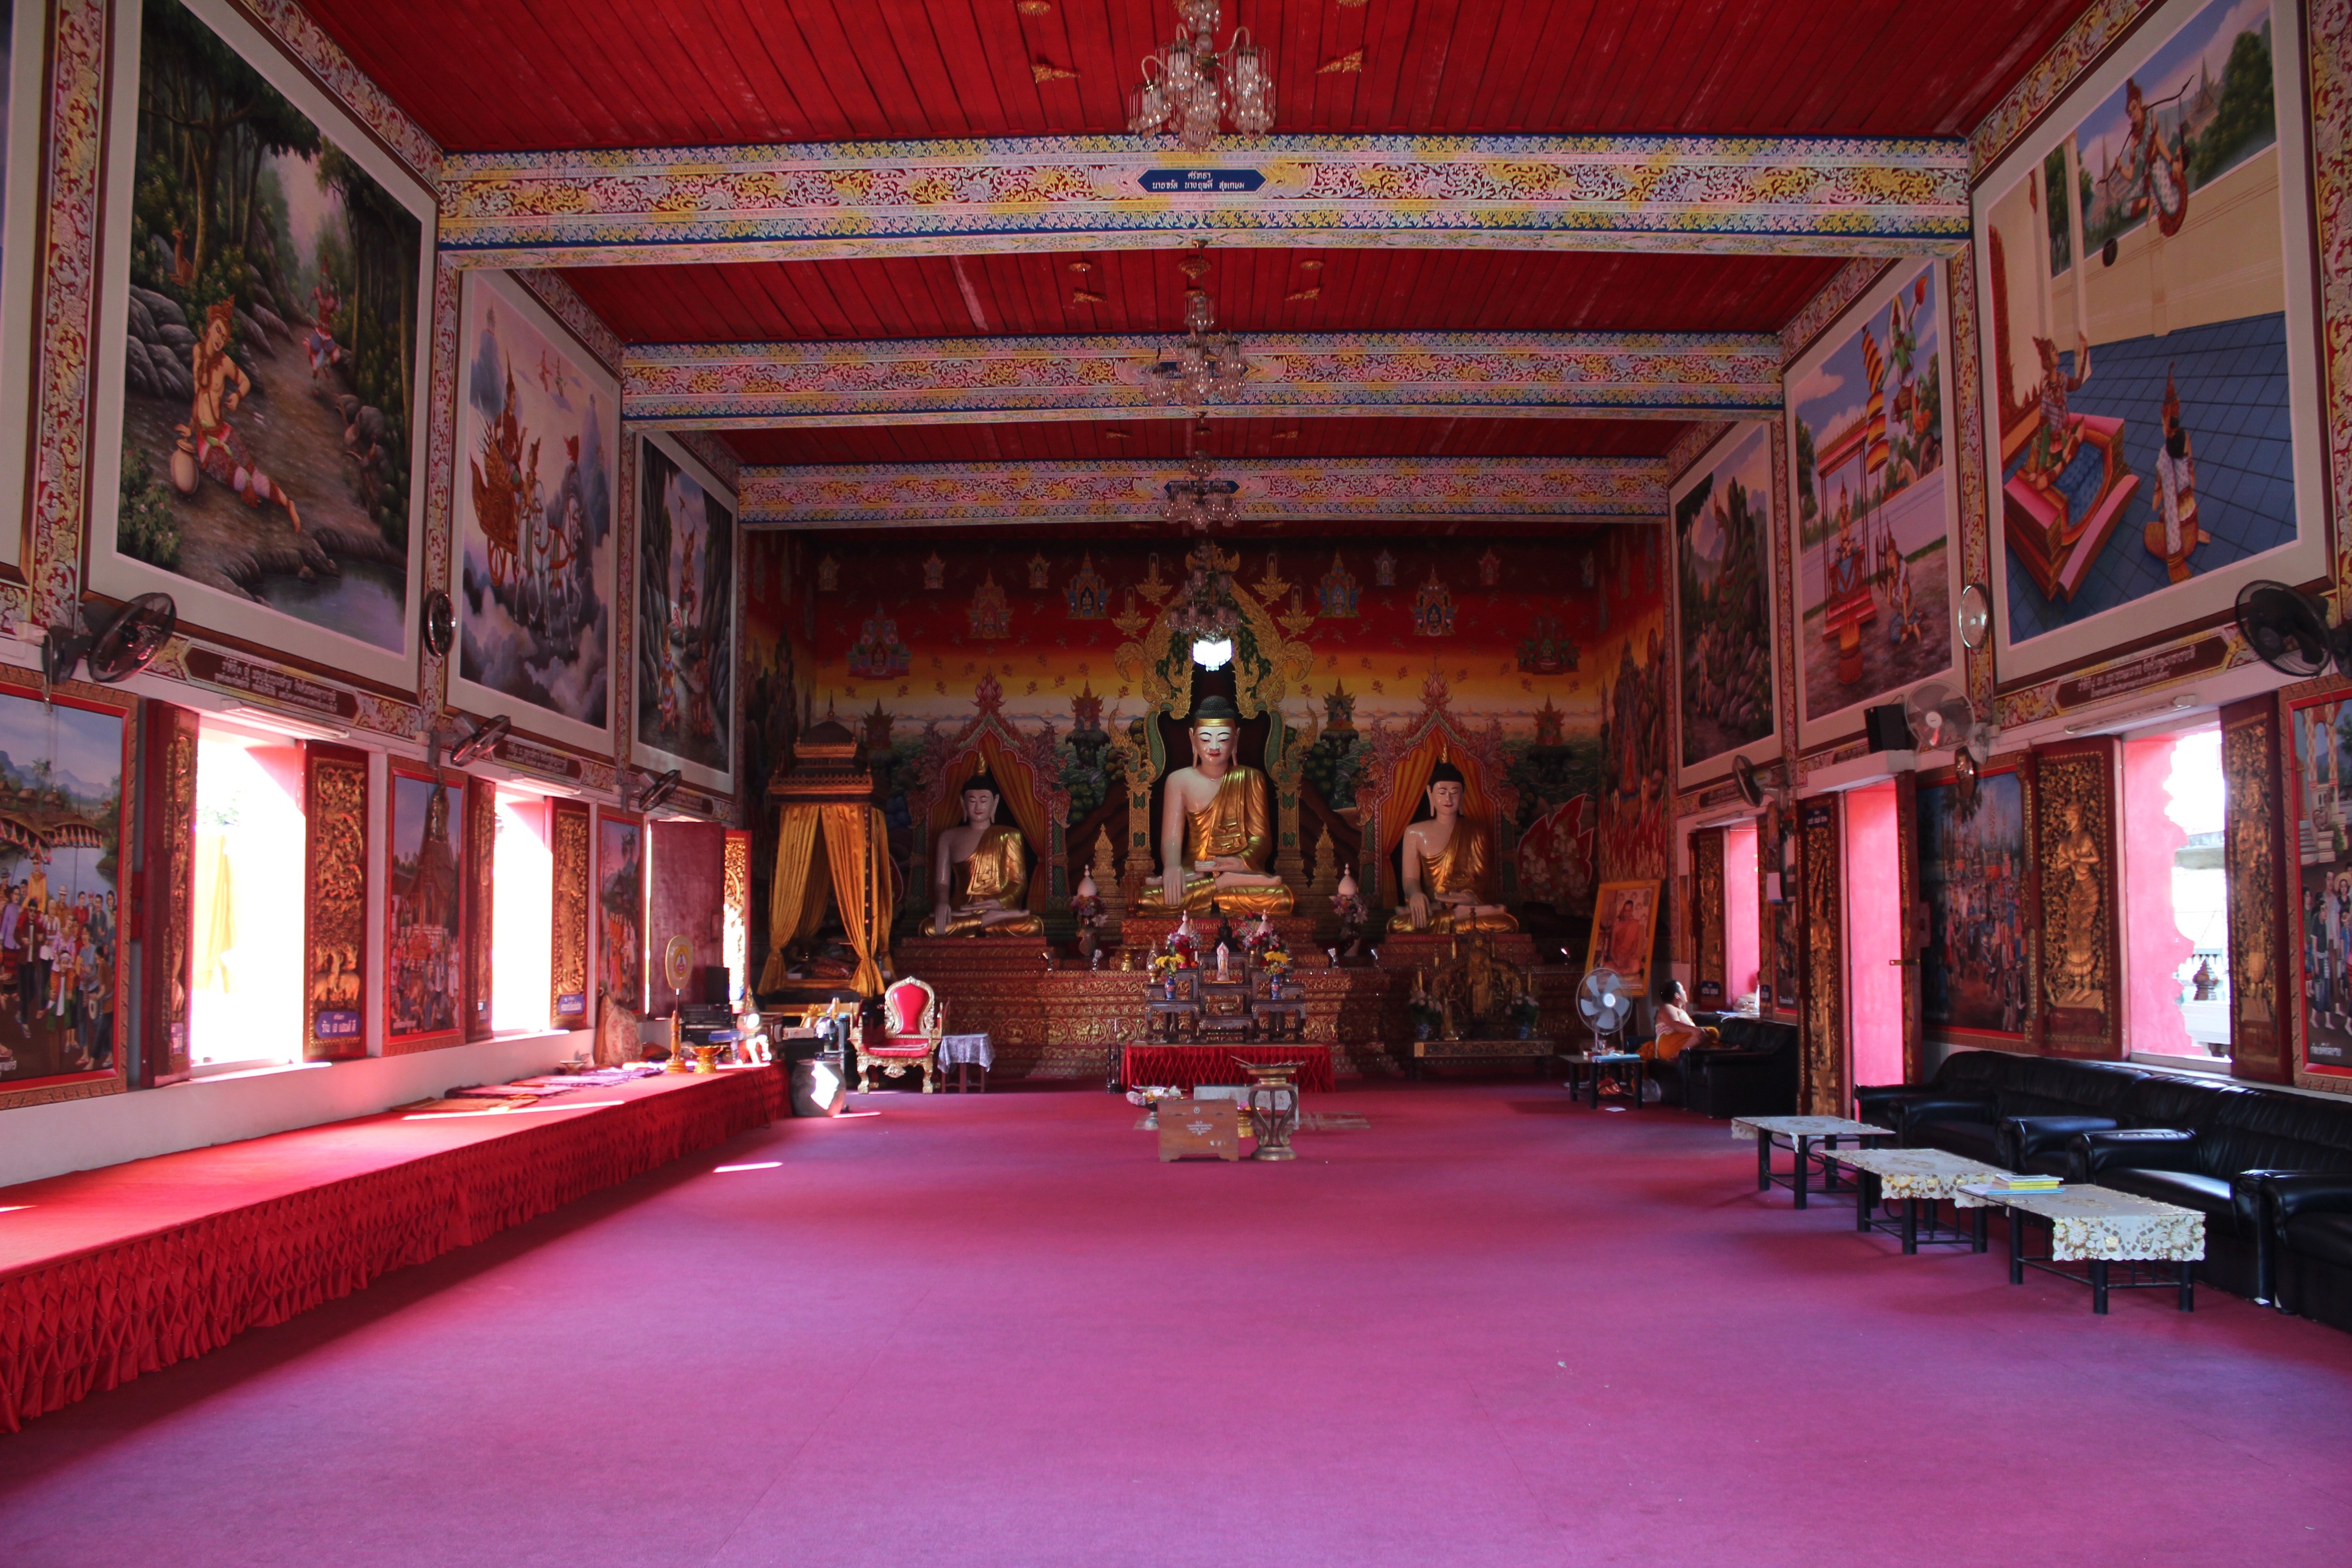
interior, building, palace, buddhist, place of worship, temple, shrine, sanctuary, buddhist temple, temple complex, function hall